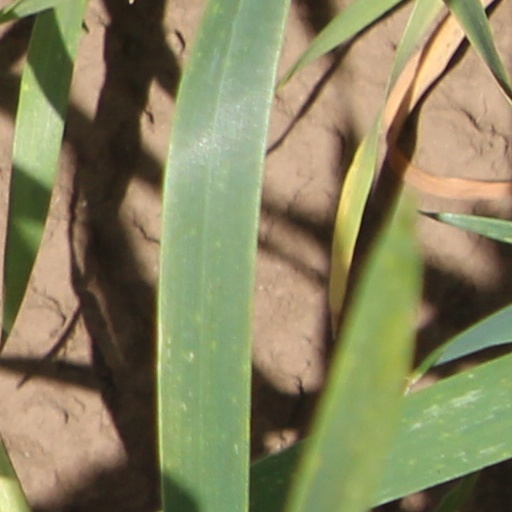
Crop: wheat